Slava Ukraini

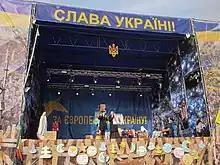
Stage on Independence square during Euromaidan, 19 February 2014

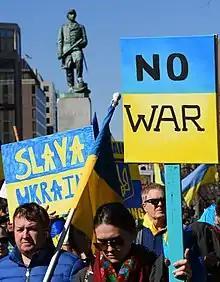
"Slava Ukraini" sign at an anti-war protest in Washington, D.C., 27 February 2022

The phrase has undergone a resurgence in recent times, becoming a popular and prominent refrain during the 2014 Ukrainian revolution, and a symbol of democracy and of resistance against Putin's Russia following the Russian invasion of Ukraine. Andreas Umland in 2013 attributes the slogan's popularity to actor Yevhen Nyshchuk, who was a presenter at the Euromaidan podium and chanted the slogan. In his opinion, the presence of over-represented ethno-nationalist groups such as the Svoboda party, Congress of Ukrainian Nationalists, Ukrainian Platform Sobor and Right Sector also contributed to its spread among Euromaidan participants. Dr. Serhiy Kvit, former Minister of Education and Science of Ukraine, appeals to Umland that the slogan became popular not because ""it was repeated countless times from the Maidan stage and not because of some campaign of ethnic superiority"", but because of ""its association with the defiant spirit of a struggle against all odds"". Later, in 2017, Umland together with Yuliya Yurchuk writes that nationalist symbols during Euromaidan acquired new meaning – a reaction to Soviet and post-Soviet repression of Ukrainian culture and history. The greeting became the mourning for the Euromaidan victims. After war in Donbas started, Ukrainians greeted fighting and fallen Ukrainian soldiers with "Glory to Ukraine". Ukrainian-Canadian historian Serhy Yekelchyk writes that "the nationalist greeting from the 1940s [...] acquired new meaning on the Maidan", and that "when used by protestors, [the slogan] referred to a hoped-for democratic and pro-Western Ukraine and regarded as heroes those who had fallen in service to their cause."